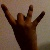
The image shows a hand gesture representing the number 8 in Indian Sign Language.